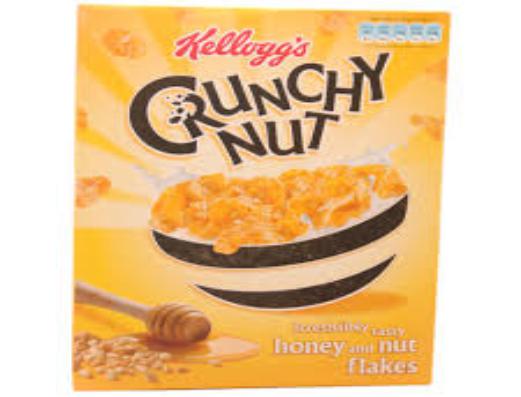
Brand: Crunchy Nut
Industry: Food